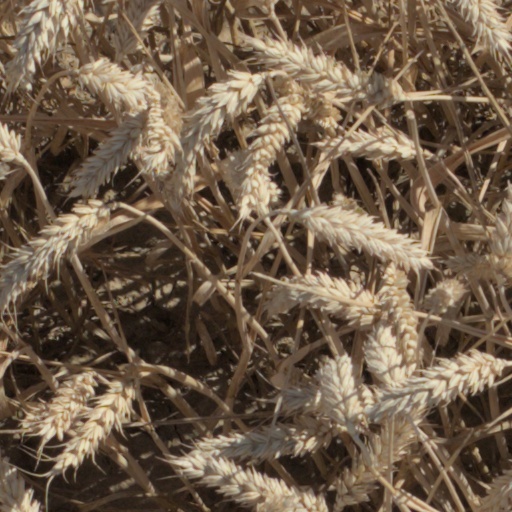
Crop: wheat